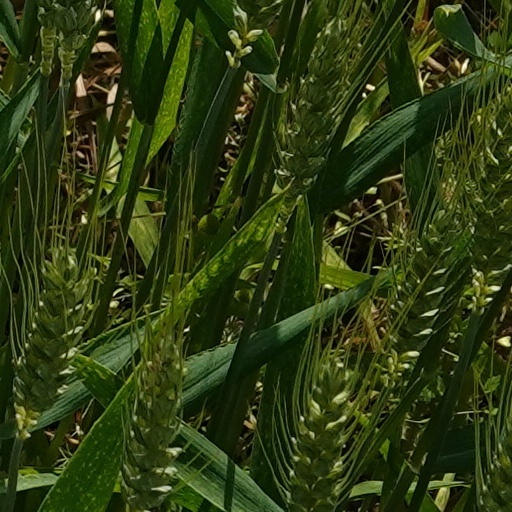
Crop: wheat